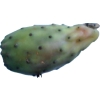
Label: cactus_fruit_green